Woodley, Greater Manchester

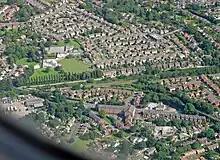
Woodley looking south-east, with the old J. G. Naylor abrasives mill factory at the lower centre and Woodley station to the left

Woodley is home to four pubs: The White Hart, The Railway, The Navigation and The Woodley Arms. They form the start of the "Ring of Death", a pub crawl that takes in Woodley, Bredbury, Romiley and ends in Greave; it used to consist of twenty pubs in total and was a traditional marathon undertaken by locals at Christmas.